Billy Chapman (character)

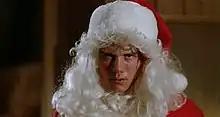
Billy Chapman (portrayed by Robert Brian Wilson)

Billy Chapman is a fictional character in the "Silent Night, Deadly Night" franchise. Created by writers Paul Caimi and Michael Hickey, the character serves as the protagonist and antivillain of the first film, "Silent Night, Deadly Night" (1984), and is featured in flashbacks in the sequel, "Silent Night, Deadly Night Part 2" (1987).